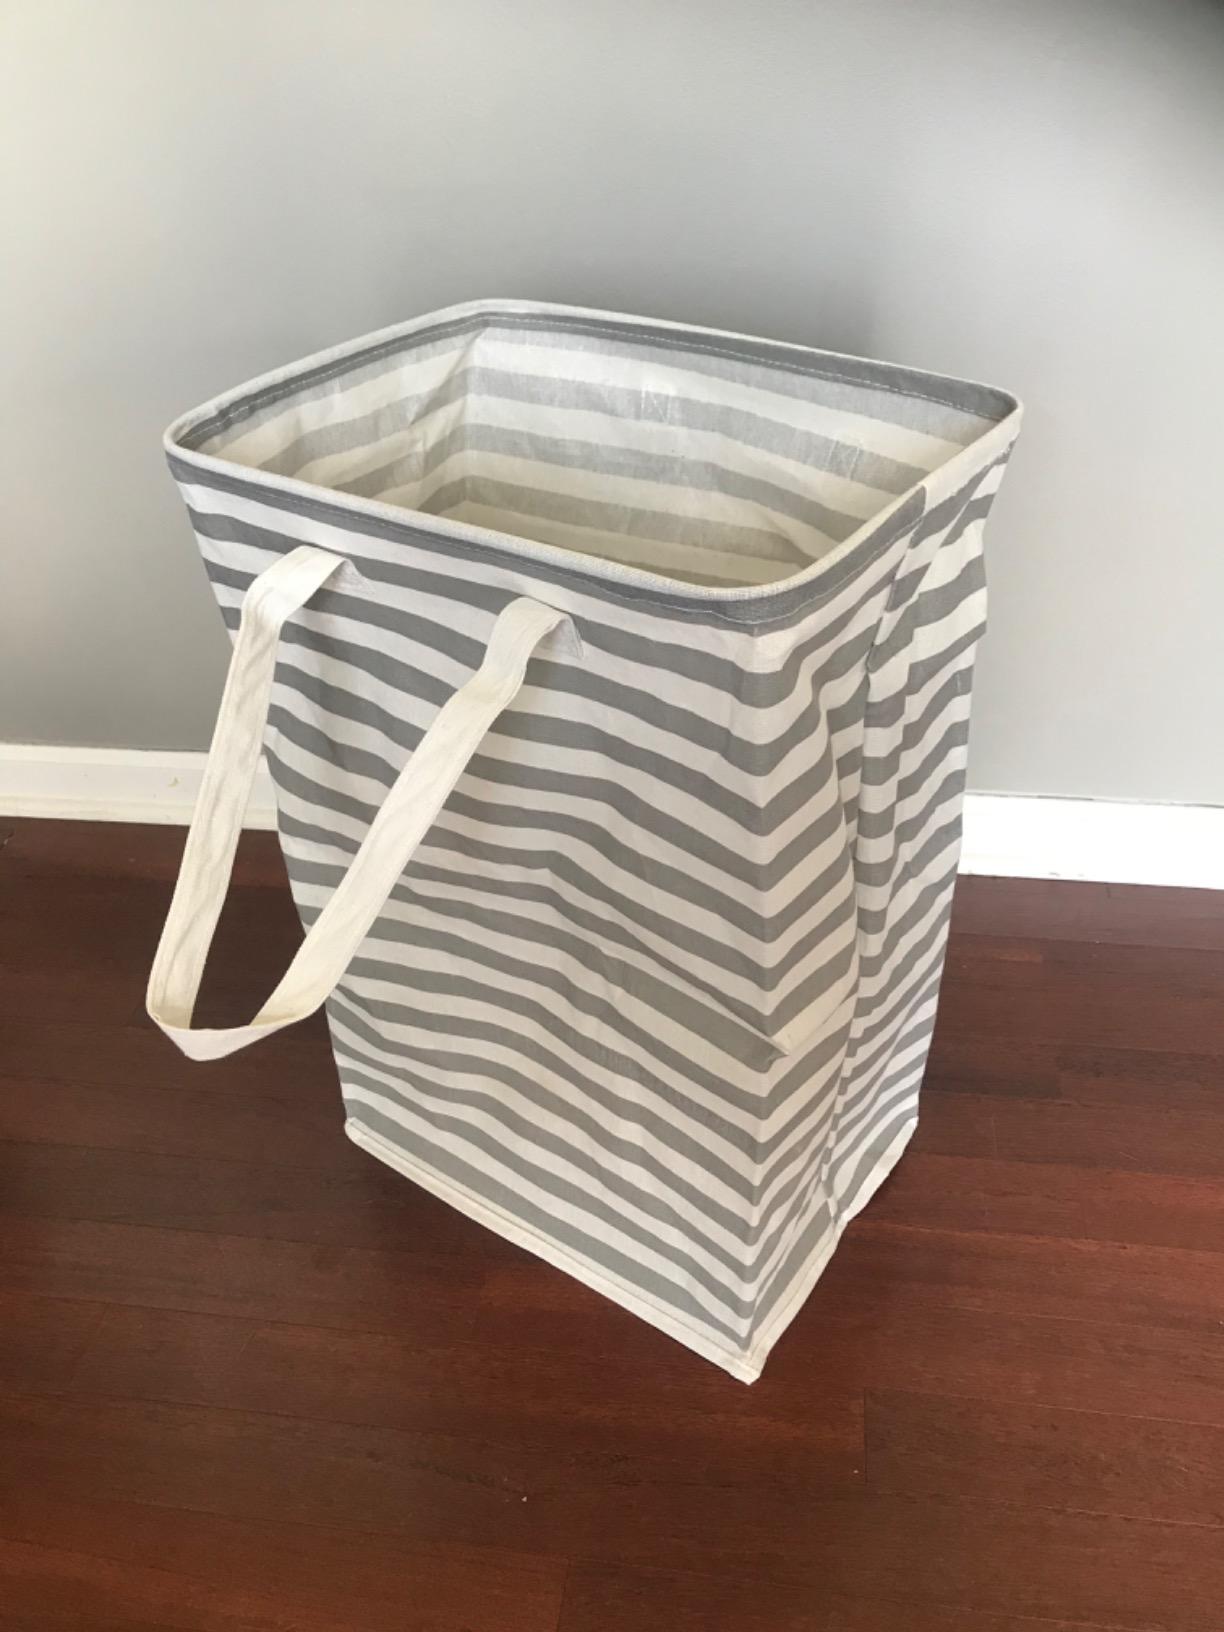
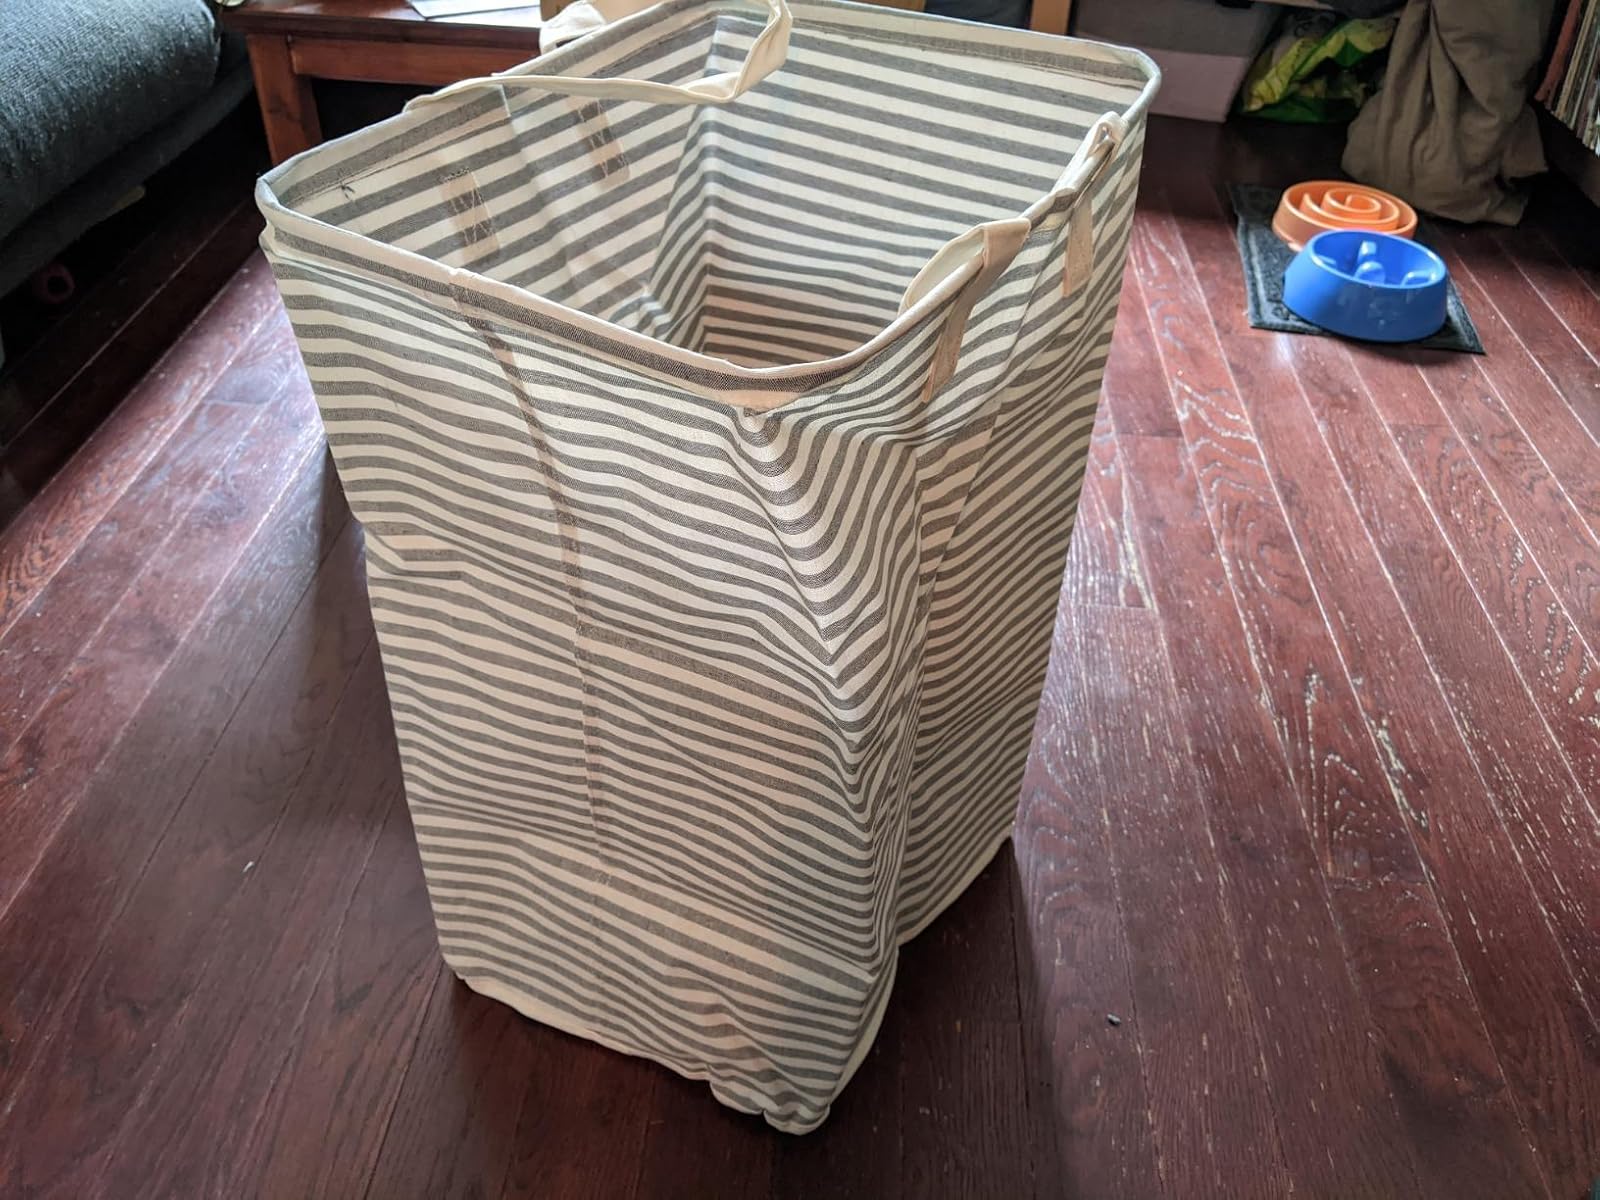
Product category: items_hamper
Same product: no